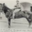
Label: horse